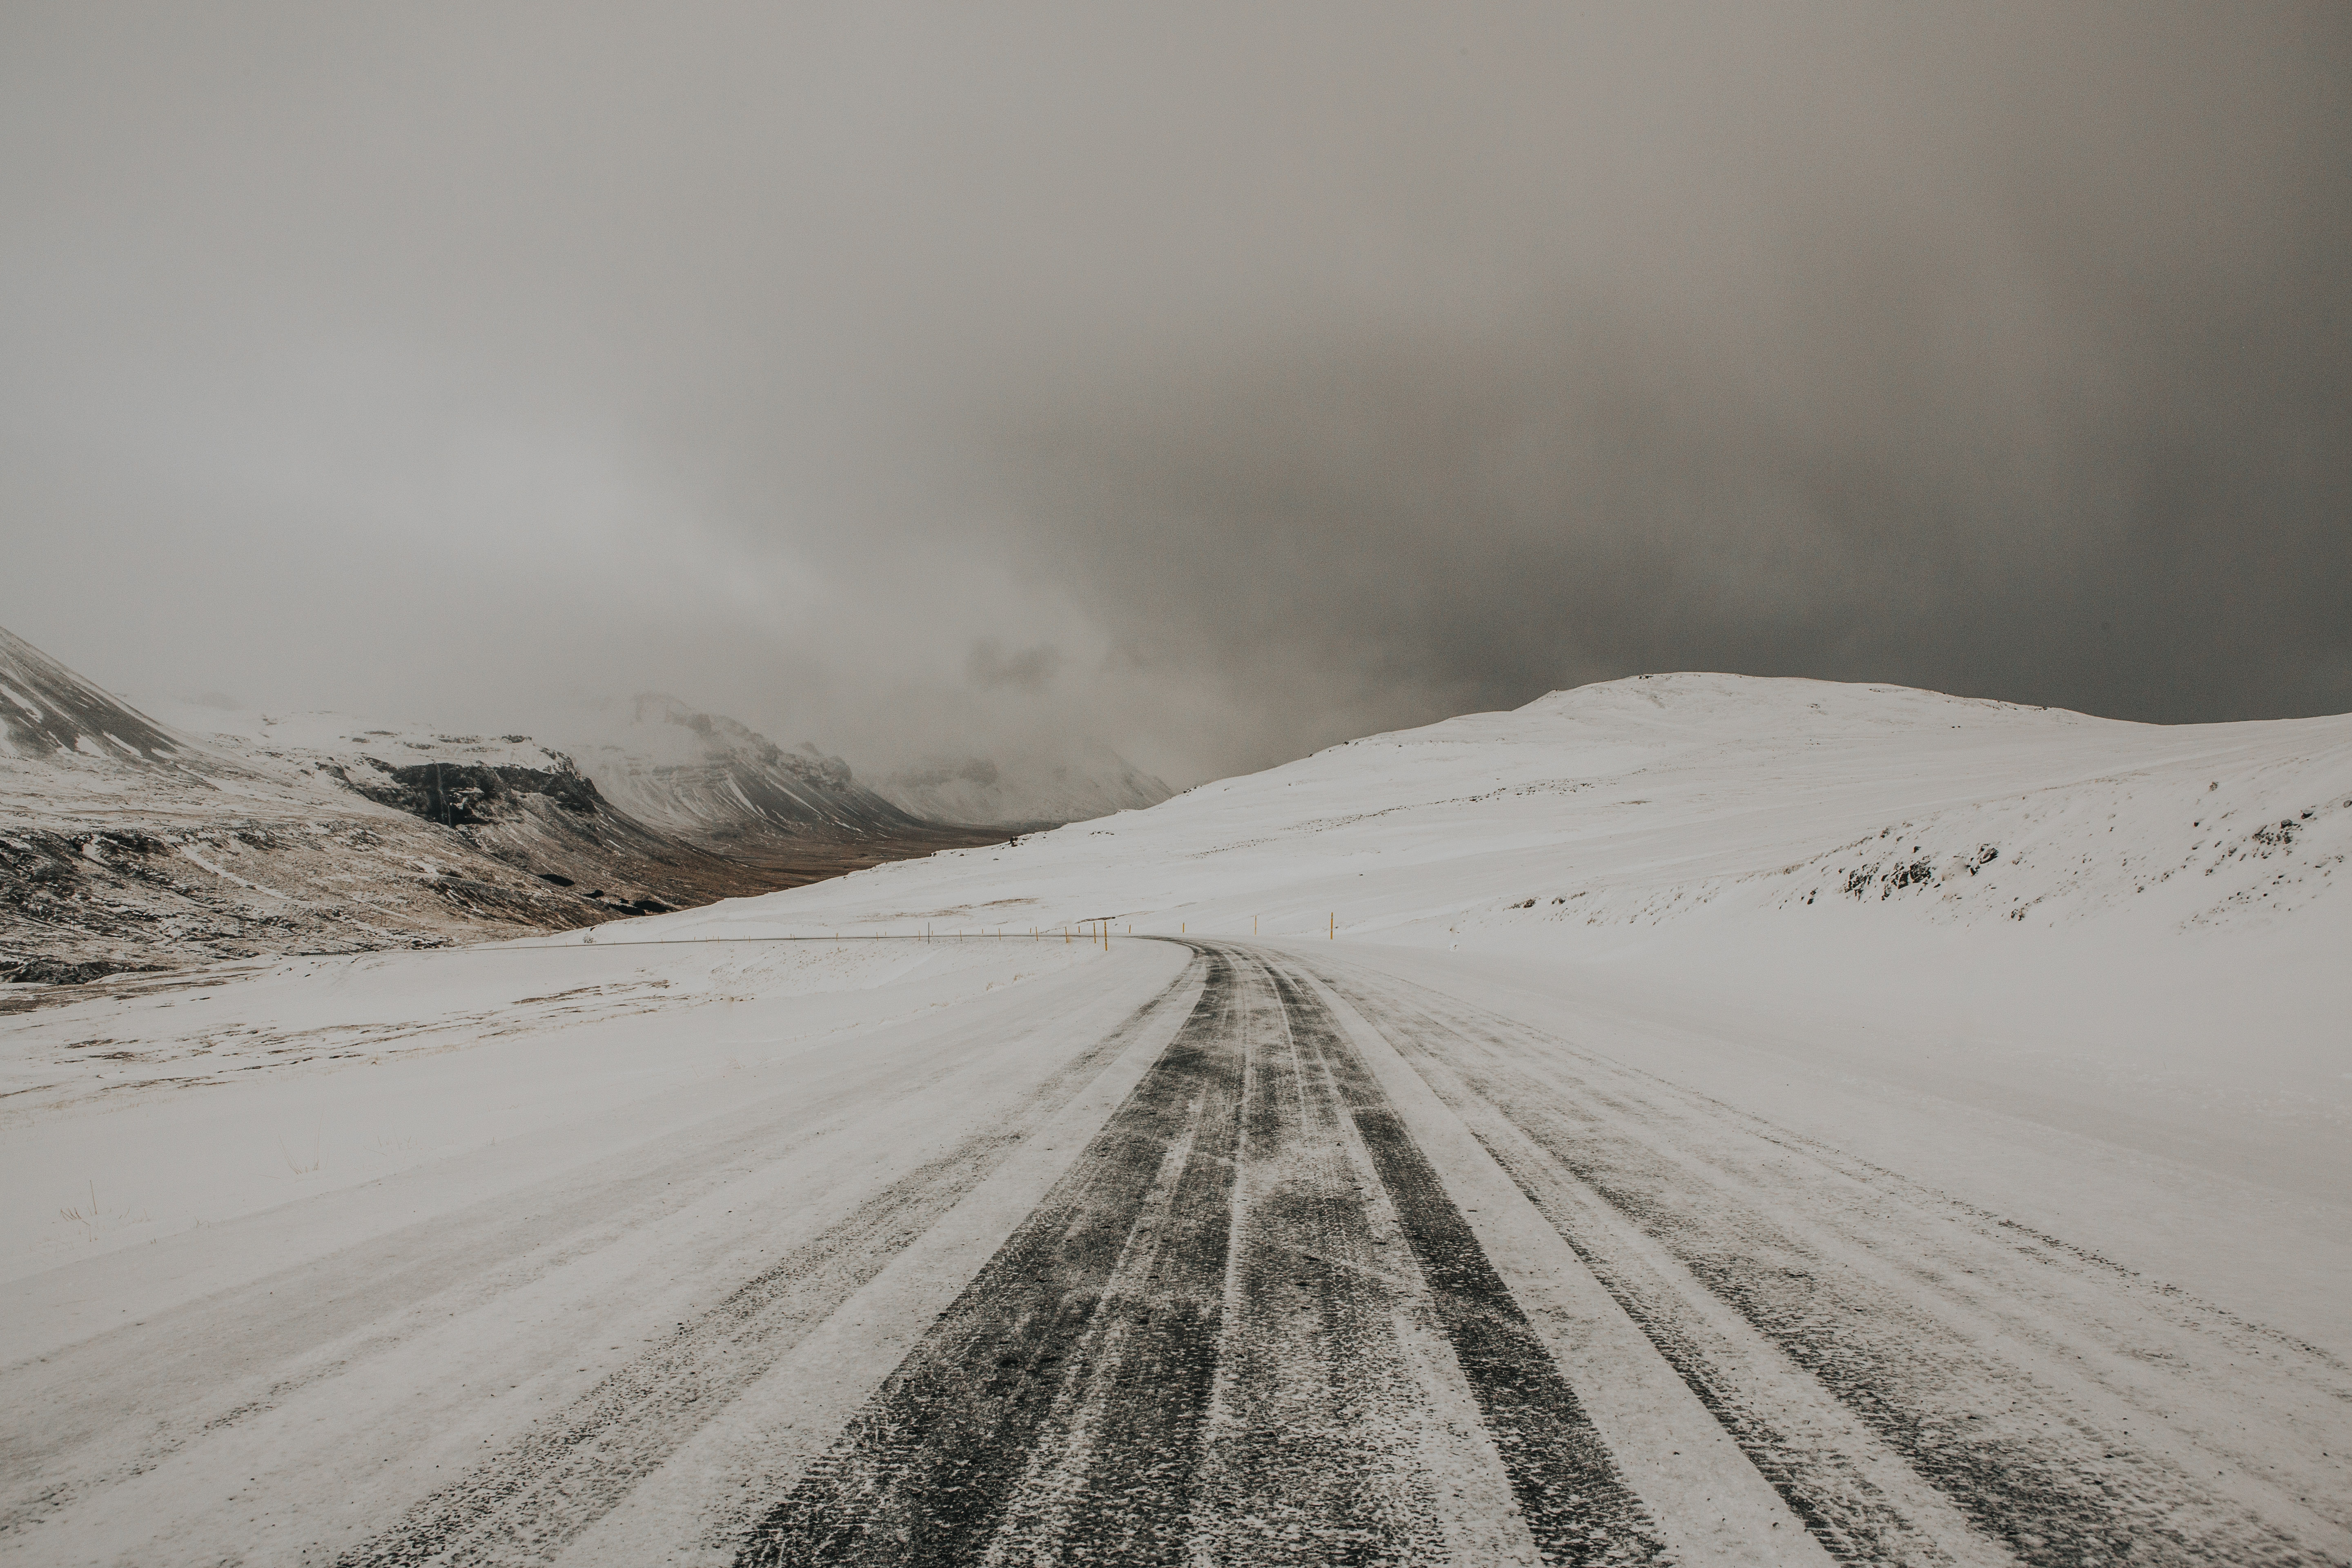
sand, mountain, snow, winter, hill, mountain range, weather, season, plateau, piste, atmospheric phenomenon, mountainous landforms, geological phenomenon